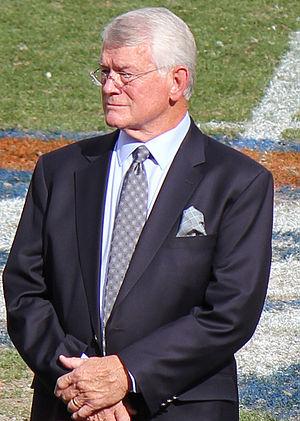
Daniel Edward Reeves est un joueur et entraîneur de football américain. Il remporta un Super Bowl en tant que joueur et en perdit quatre en tant qu'entraîneur des Broncos de Denver puis des Falcons d'Atlanta.
Les Falcons d'Atlanta sont une franchise de la Ligue nationale de football basée à Atlanta dans l'État de Géorgie. La franchise est fondée le 30 juin 1965 et dispute son premier match en 1966. Elle est actuellement propriété d'Arthur Blank et est dirigée par Dan Quinn.